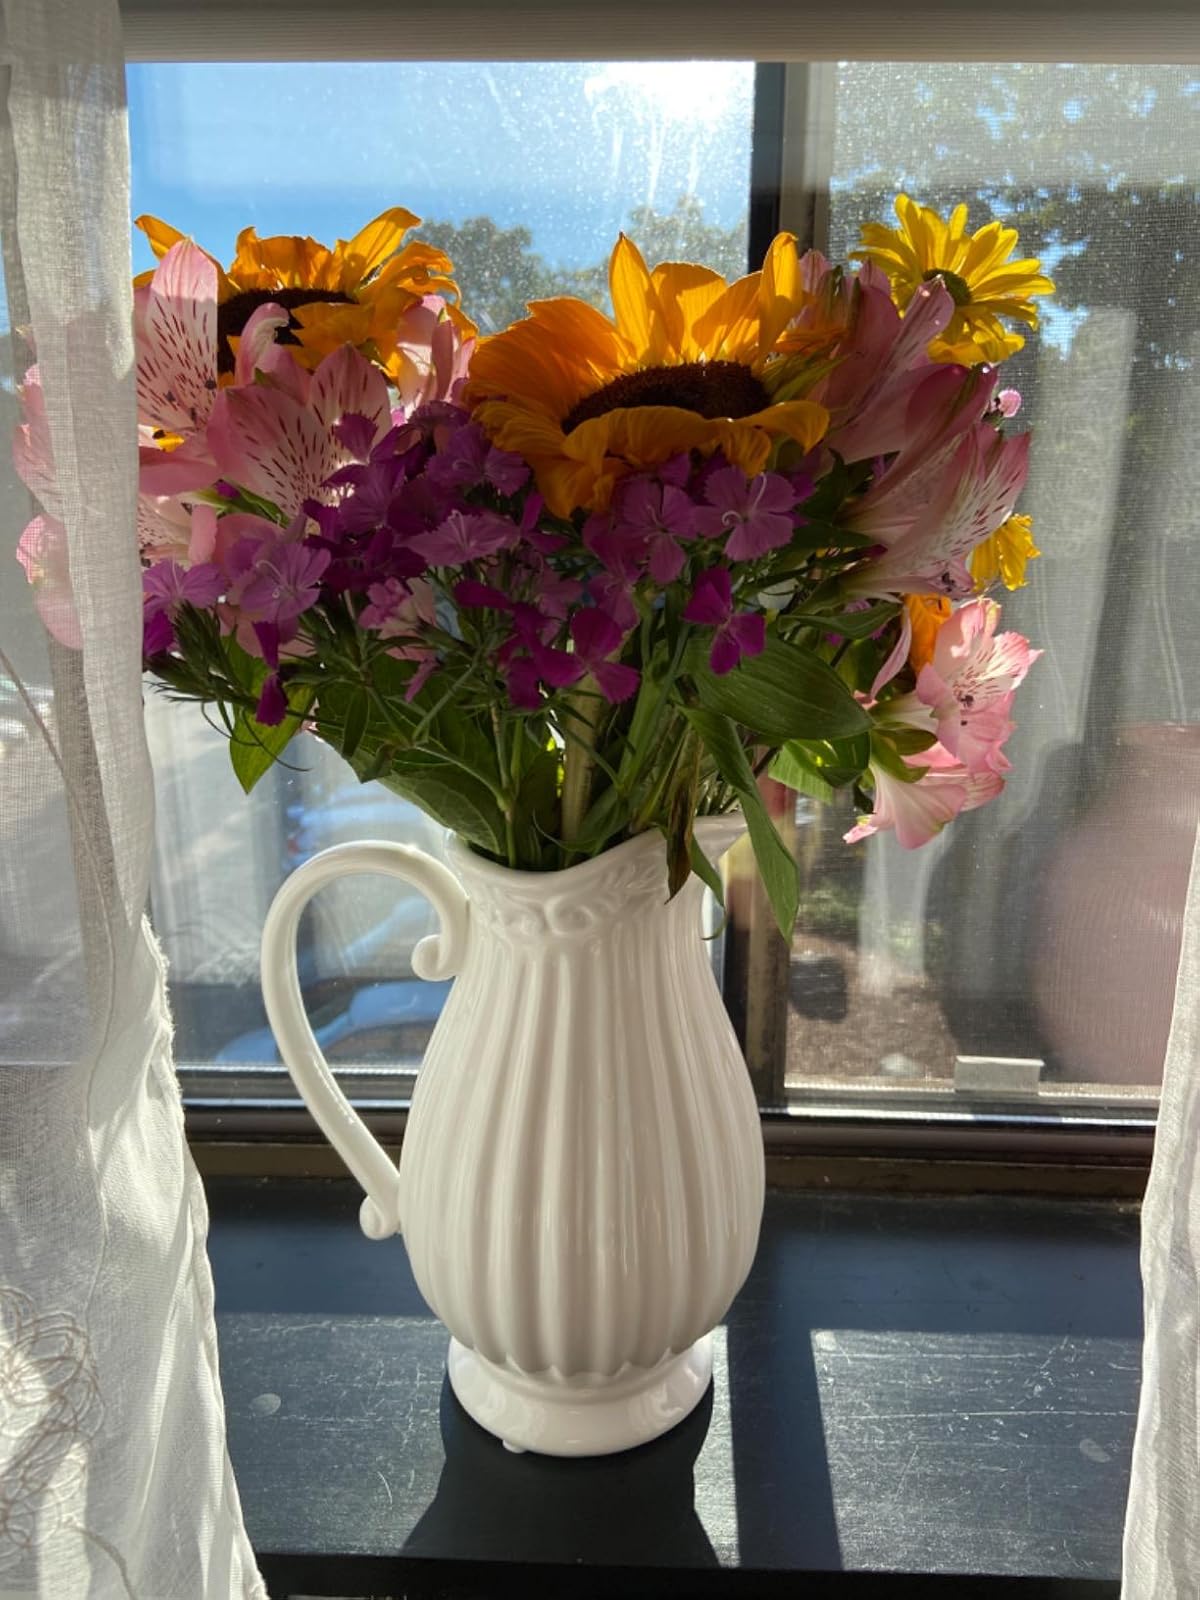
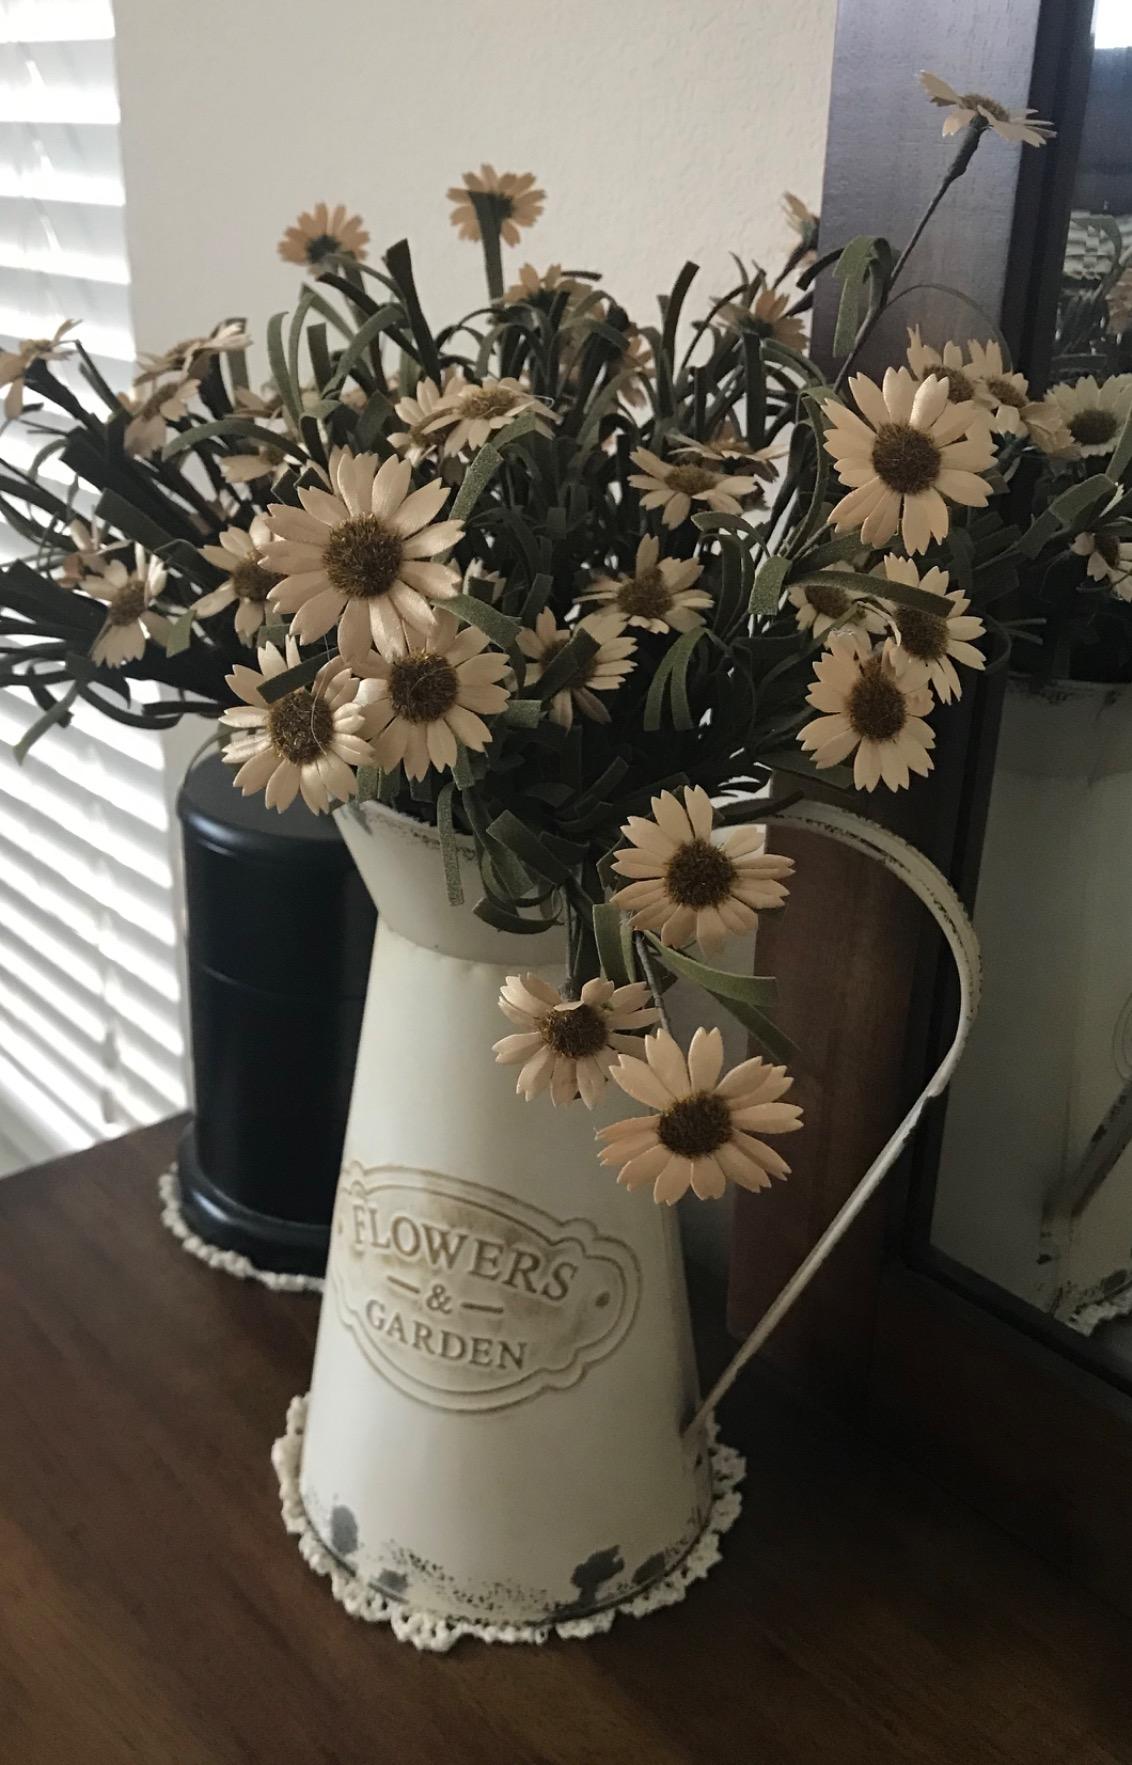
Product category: vase
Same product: no